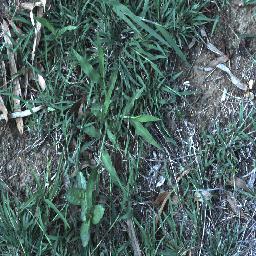
Label: snake_weed